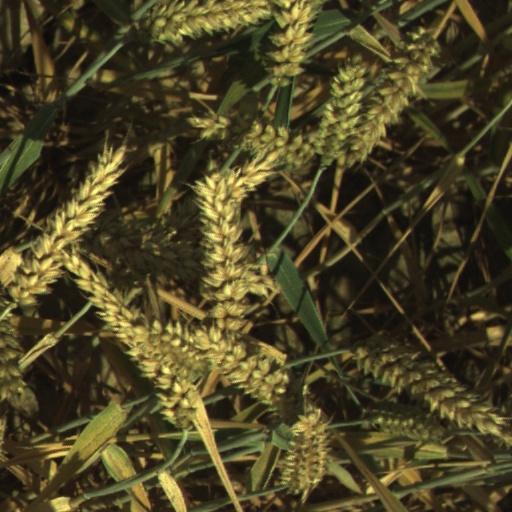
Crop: wheat